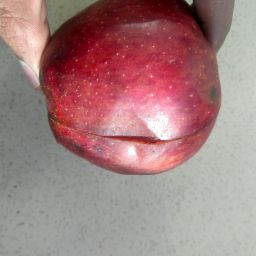
Fruit: Apple
Quality: Bad